Zihuatanejo

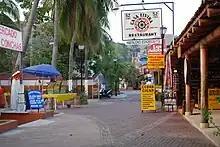
Part of Paseo del Pescador or boardwalk

The town now known as Zihuatanejo was a fishing village, surrounded by large haciendas. Between 1680 and 1740 there are indications that the port was used for contraband trade; that is, for trade of arriving Asian products between New Spain and Peru, an interregional trade which had been forbidden. In the second half of the 16th century, the original Spanish shipyards at Zacatula burned. Unable to reconstruct them, new ones were built at Zihuatanejo. The surrounding haciendas occasionally used the bay as a port to ship wood and minerals. The bay was visited during the colonial period by many pirates.